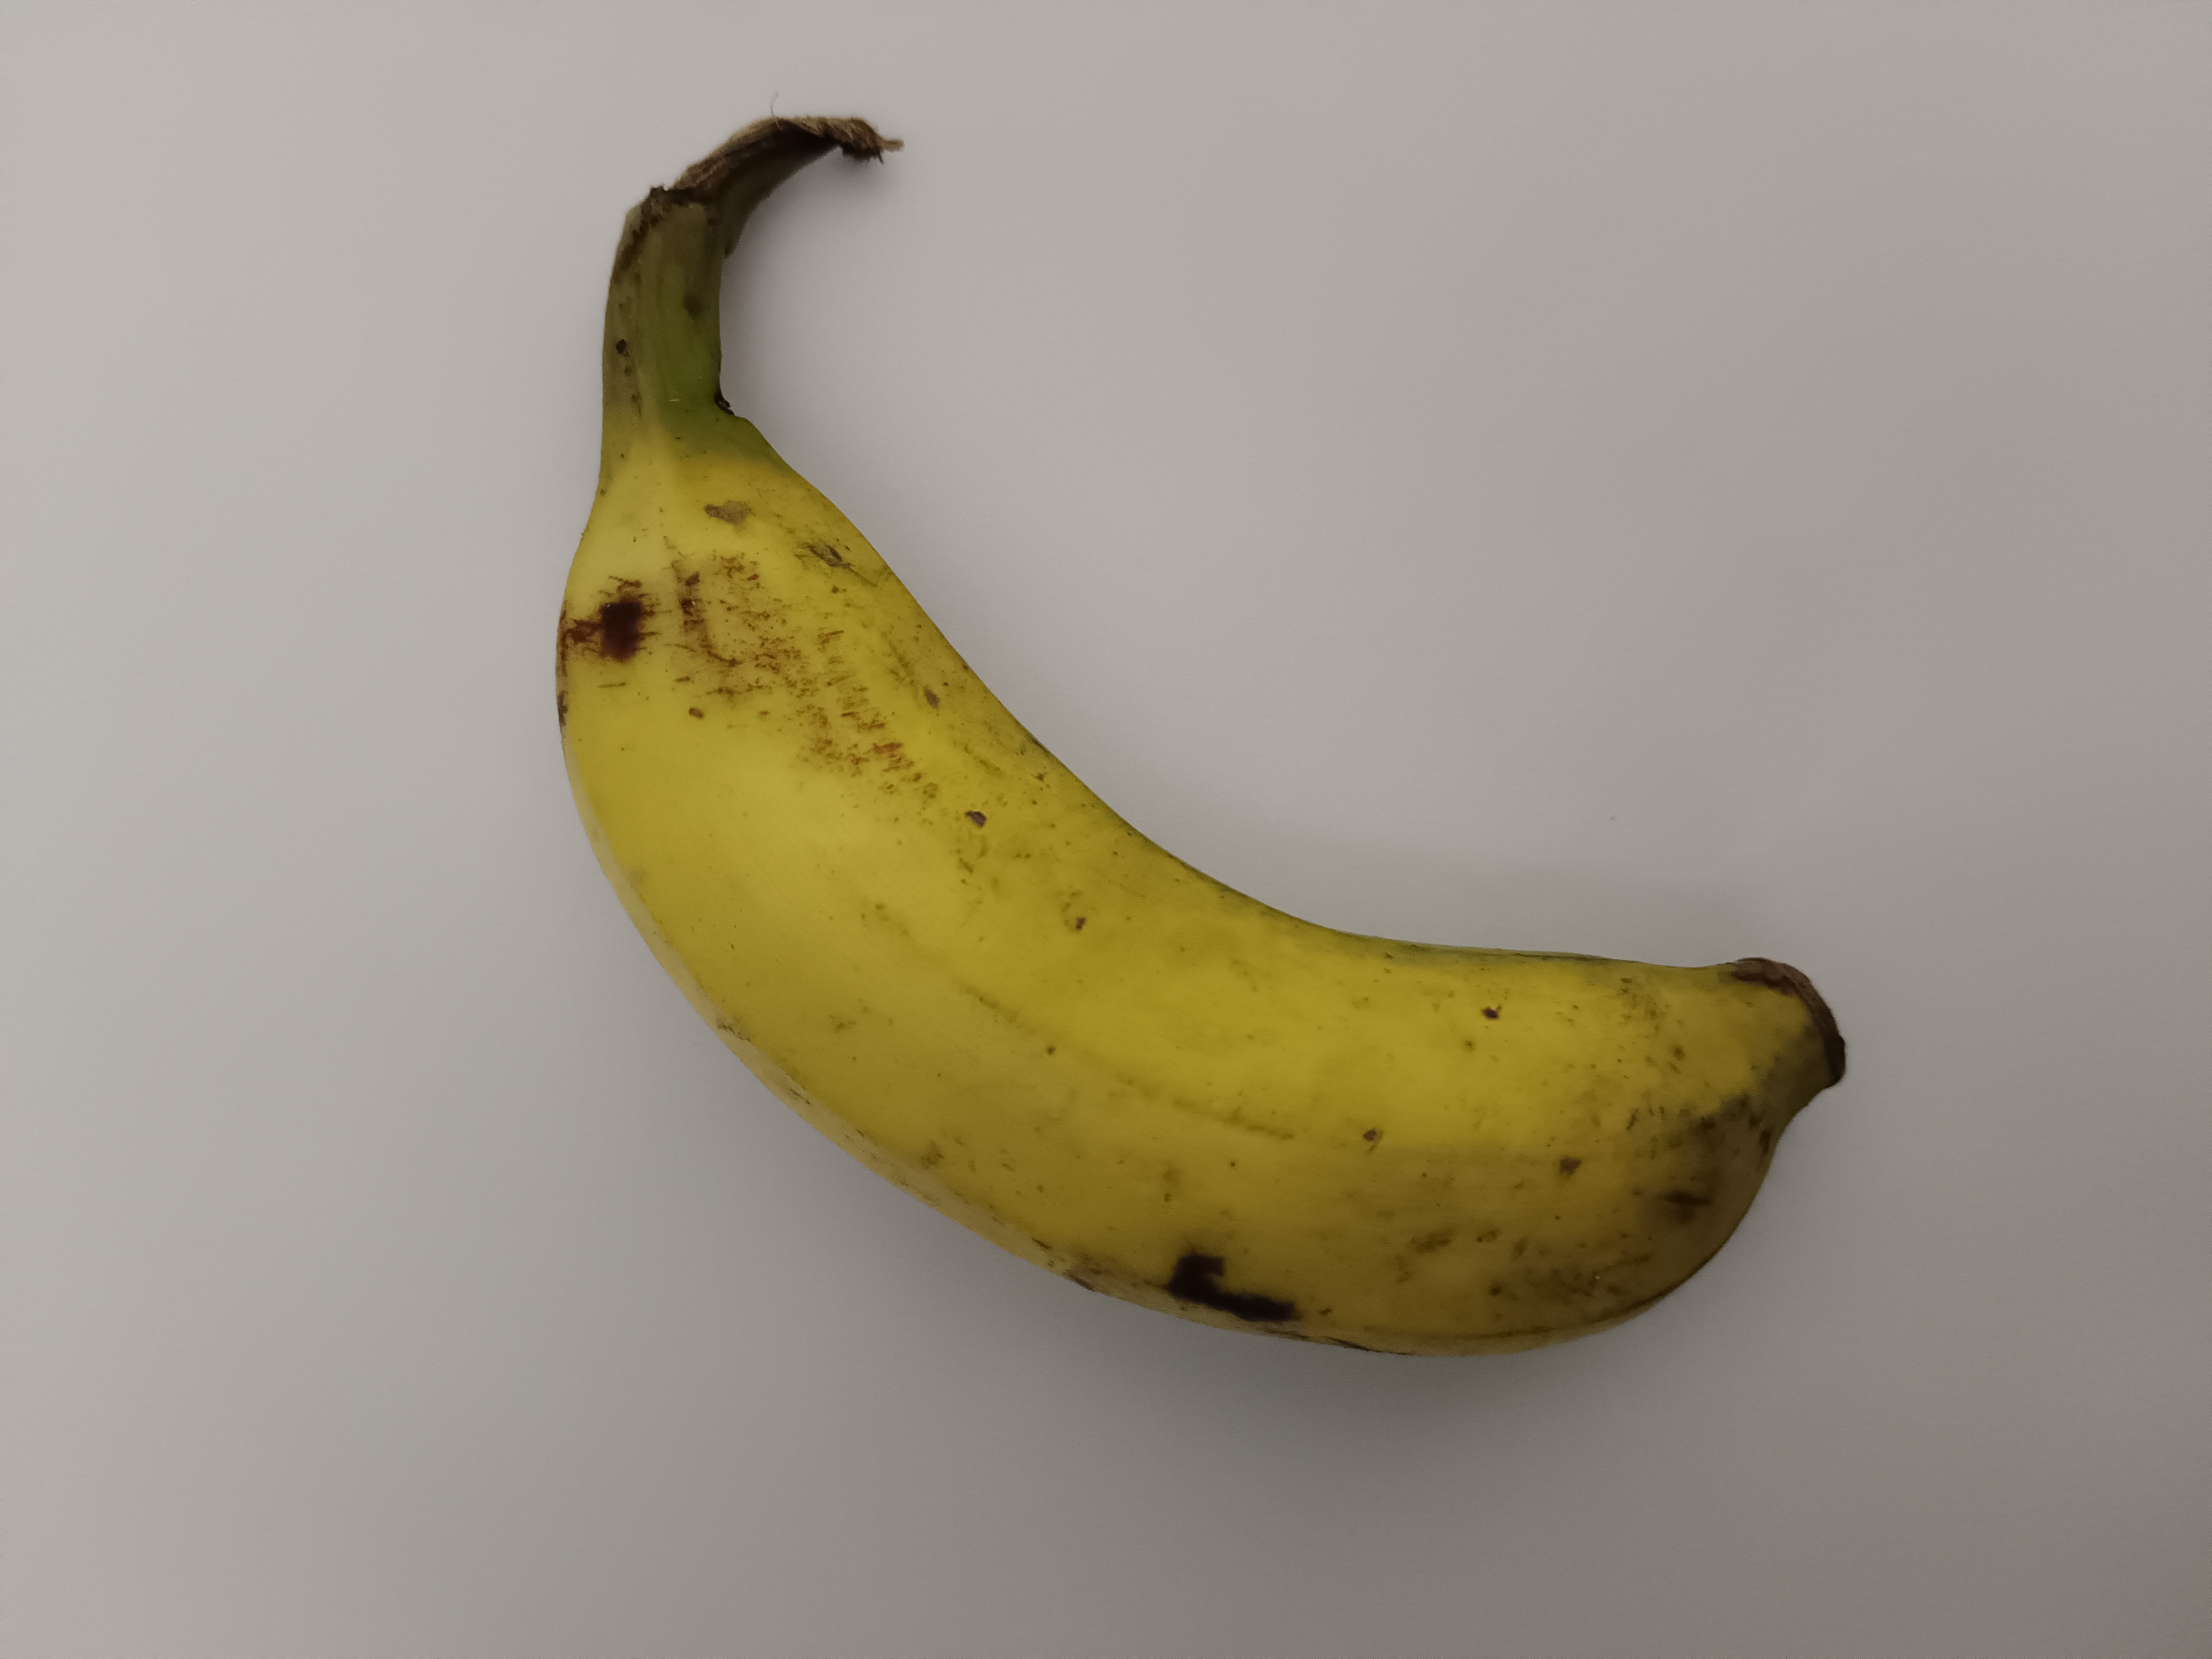
Banana variety: Shobri